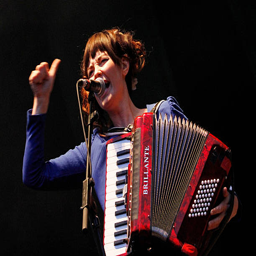
composer of rock artist performs live during a concert .